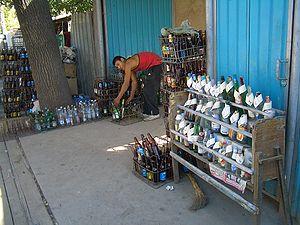
La prévention des déchets est l'ensemble des mesures et des actions prises en amont visant à réduire l'ensemble des impacts environnementaux et à faciliter la gestion ultérieure des déchets. Elle implique notamment la réduction des déchets produits, la réduction de leur dangerosité ou toxicité et l'amélioration de leur caractère réutilisable ou valorisable.
Une consigne est la valeur d'un dépôt payé à l'achat de l'emballage réemployable ou recyclable d'un produit. Dans le cas du réemploi, l'emballage à valeur d'échange dit consigné peut être retourné à l'acheteur lorsqu'il le rapporte à son point de vente. Dans le cas du recyclage, elle encourage le geste de tri.
Le réemploi désigne, dans le domaine de la prévention des déchets, les systèmes et filières permettant de récupérer des objets avant qu'ils ne soient jetés, afin de leur donner une seconde vie. Il évite ainsi que des biens en fin de vie ne deviennent des déchets.